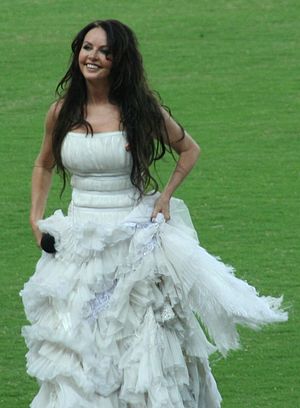
Sarah Brightman
2007
Sarah Brightman er en engelsk klassisk crossover-sopran, skuespiller og danser.